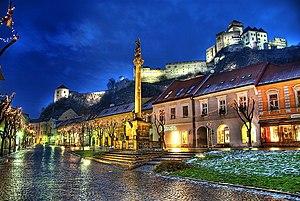
L'image de ville Trenčín avec le château fort, Slovaquie, photo HDR Slovenčina: Obrázok mesta Trenčín s Trenčianskym hradom, Slovensko, HDR fotka Magyar: Trencsén városának képe a Trencséni várral, Szlovákia, HDR fénykép